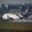
Label: airplane